XM25 CDTE

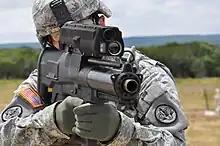
A soldier aims an XM25 weapon system at Aberdeen Test Center

In March 2013, elements of the 75th Ranger Regiment refused to take the weapon on a raid because they found it too heavy and cumbersome. They also felt its low basic ammunition load and magazine capacity of 25 mm grenades were not enough to justify the removal of an M4A1 carbine from the mission.